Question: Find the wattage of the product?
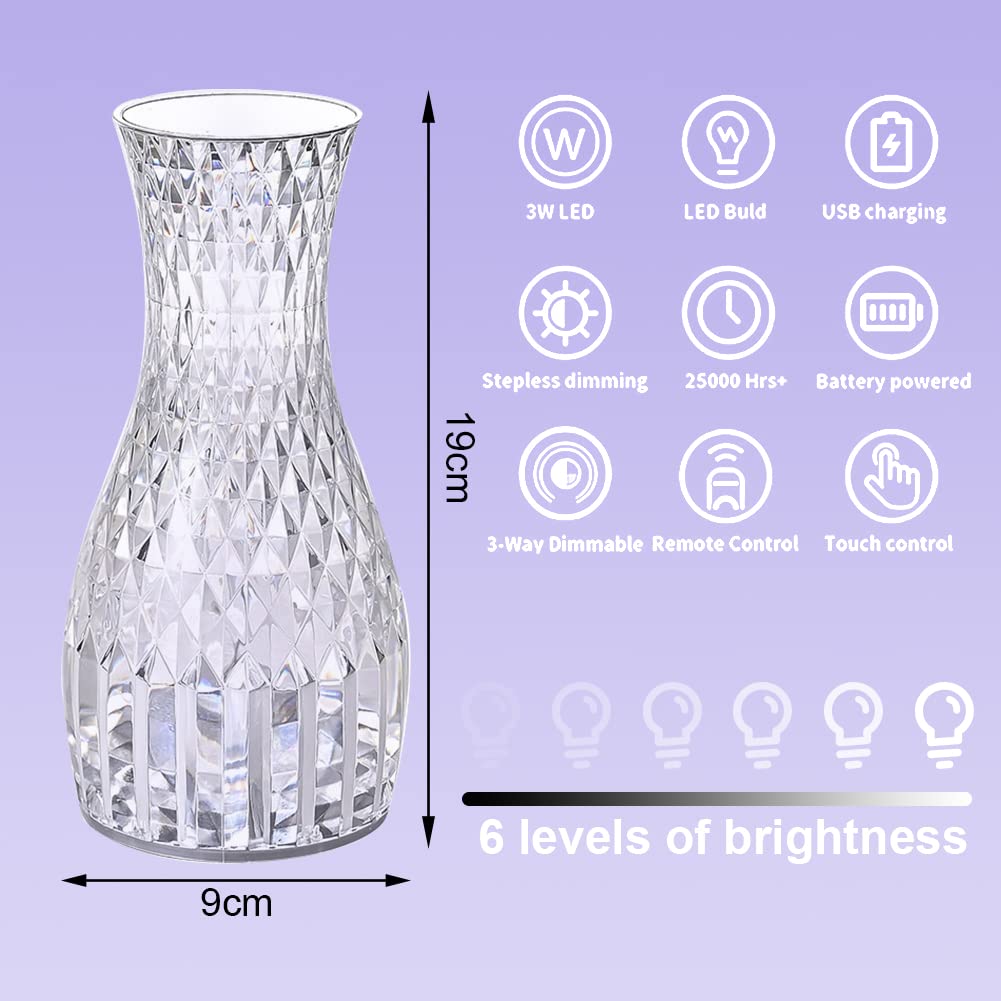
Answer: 3.0 watt